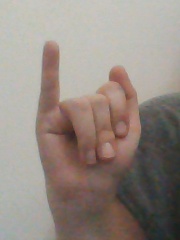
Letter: meem